Mote Park (cricket ground)

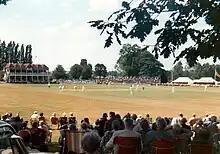
Kent v Surrey at Mote Park in 1973

The first known match at Mote Park was between Maidstone and an All-England XI in 1854, Maidstone playing with 18 batsmen. A Mote Park team first used the ground the following year.